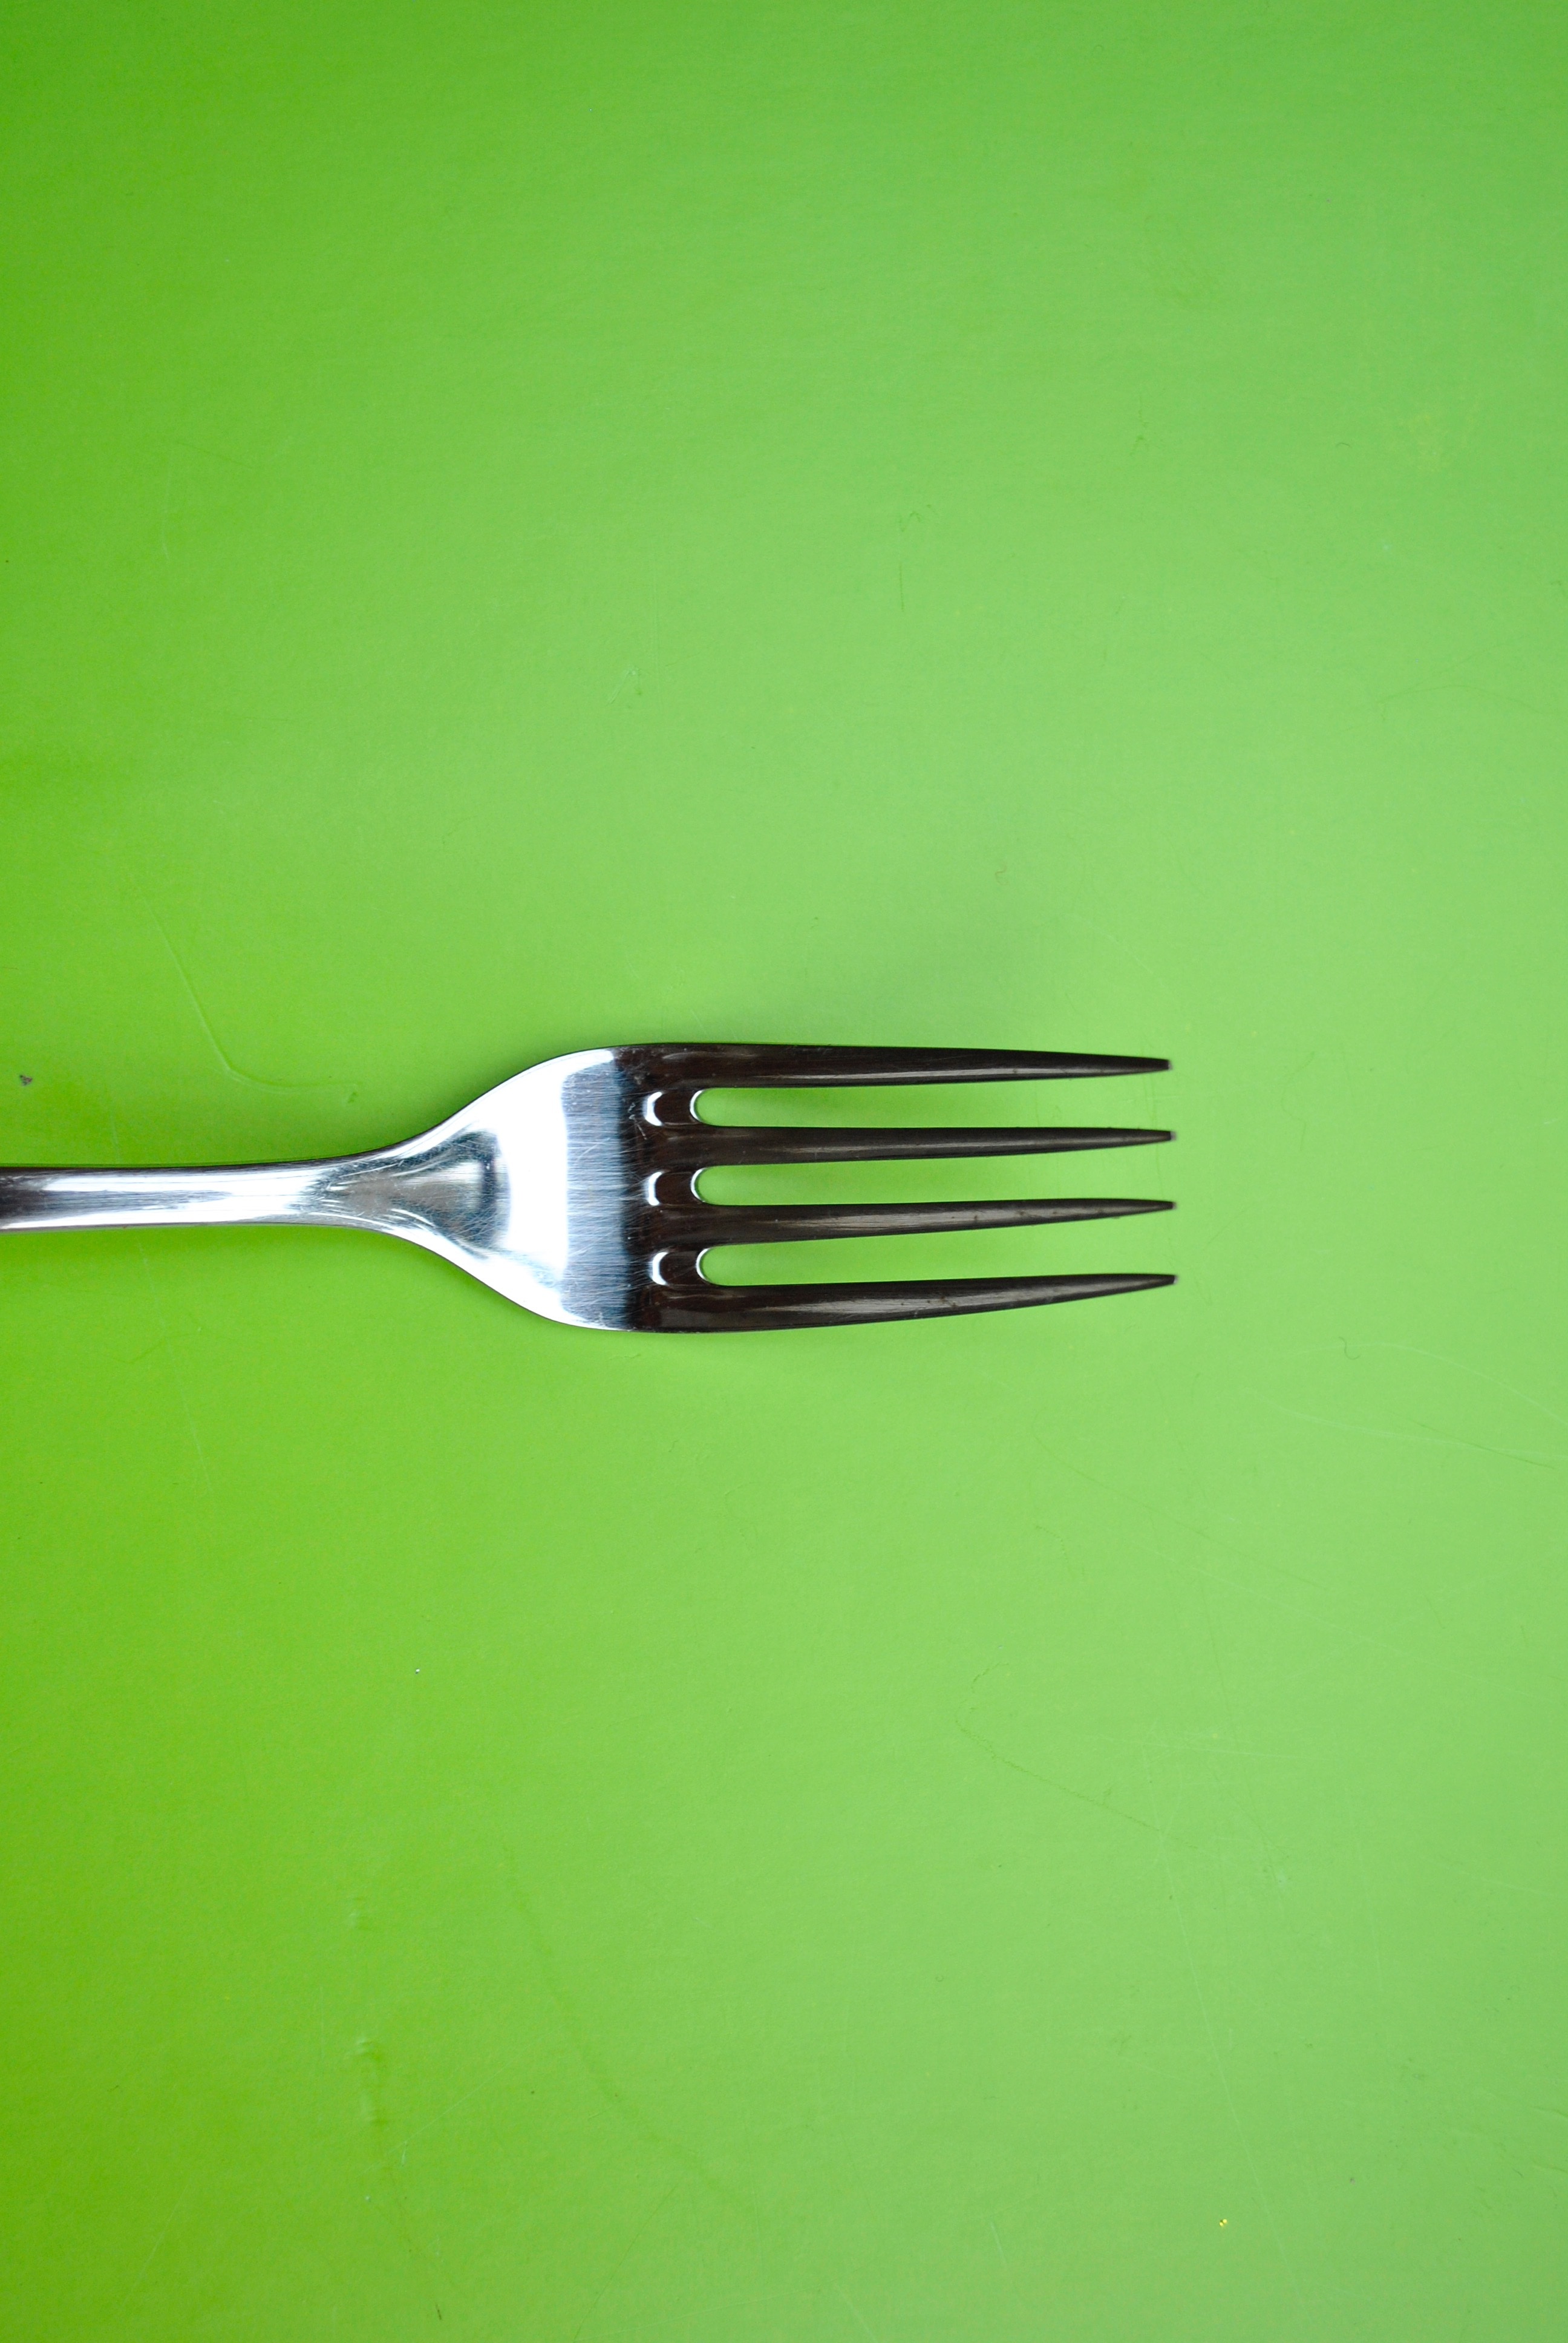
fork, cutlery, restaurant, tool, green, tableware, dining, dinner, green screen